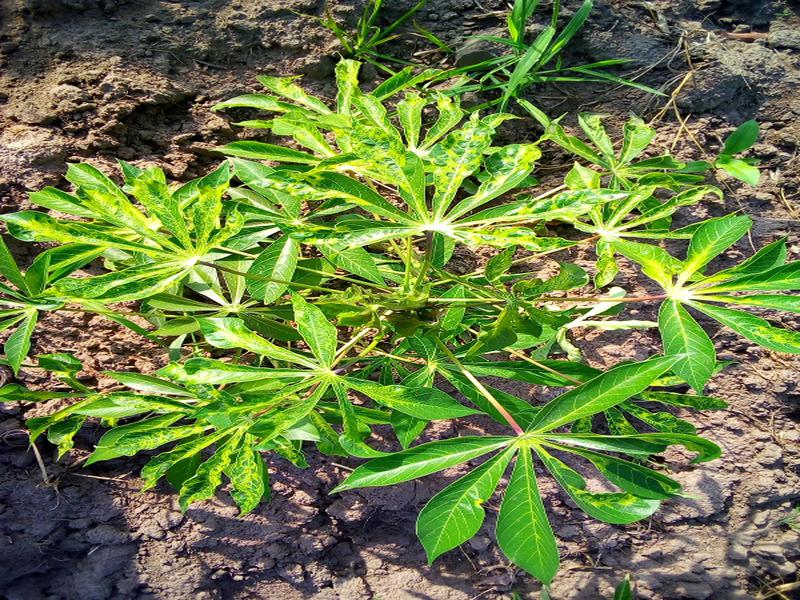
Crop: cassava
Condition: mosaic_disease